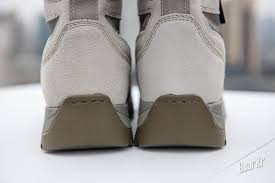
Waste category: shoes